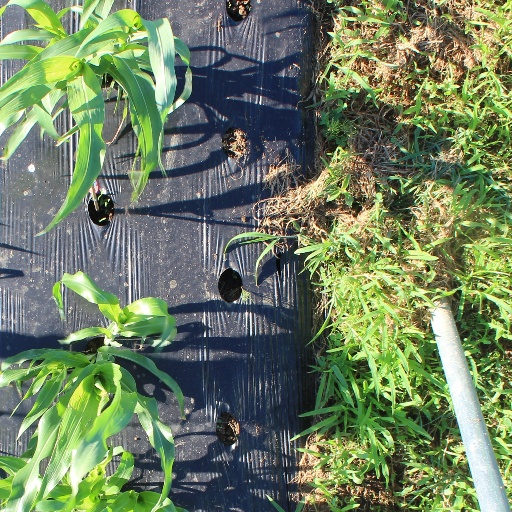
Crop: sorghum